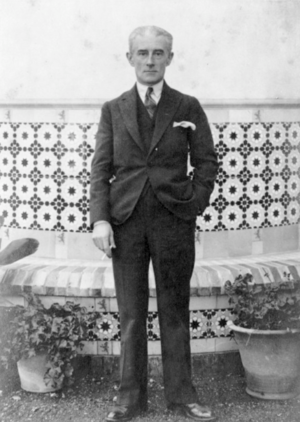
Le compositeur français Maurice Ravel à Malaga en novembre 1928
Le Boléro de Maurice Ravel est une musique de ballet pour orchestre en ut majeur composée en 1928 et créée le 22 novembre de la même année à l’Opéra Garnier par sa dédicataire, la danseuse russe Ida Rubinstein. Mouvement de danse au rythme et au tempo invariables, à la mélodie uniforme et répétitive, le Boléro de Ravel tire ses seuls éléments de variation des effets d’orchestration, d’un lent crescendo et, in extremis, d’une courte modulation en mi majeur.